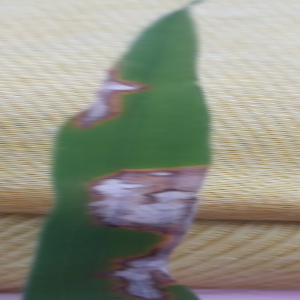
Disease: Blast